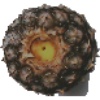
Label: pineapple